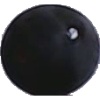
Label: blue_grape